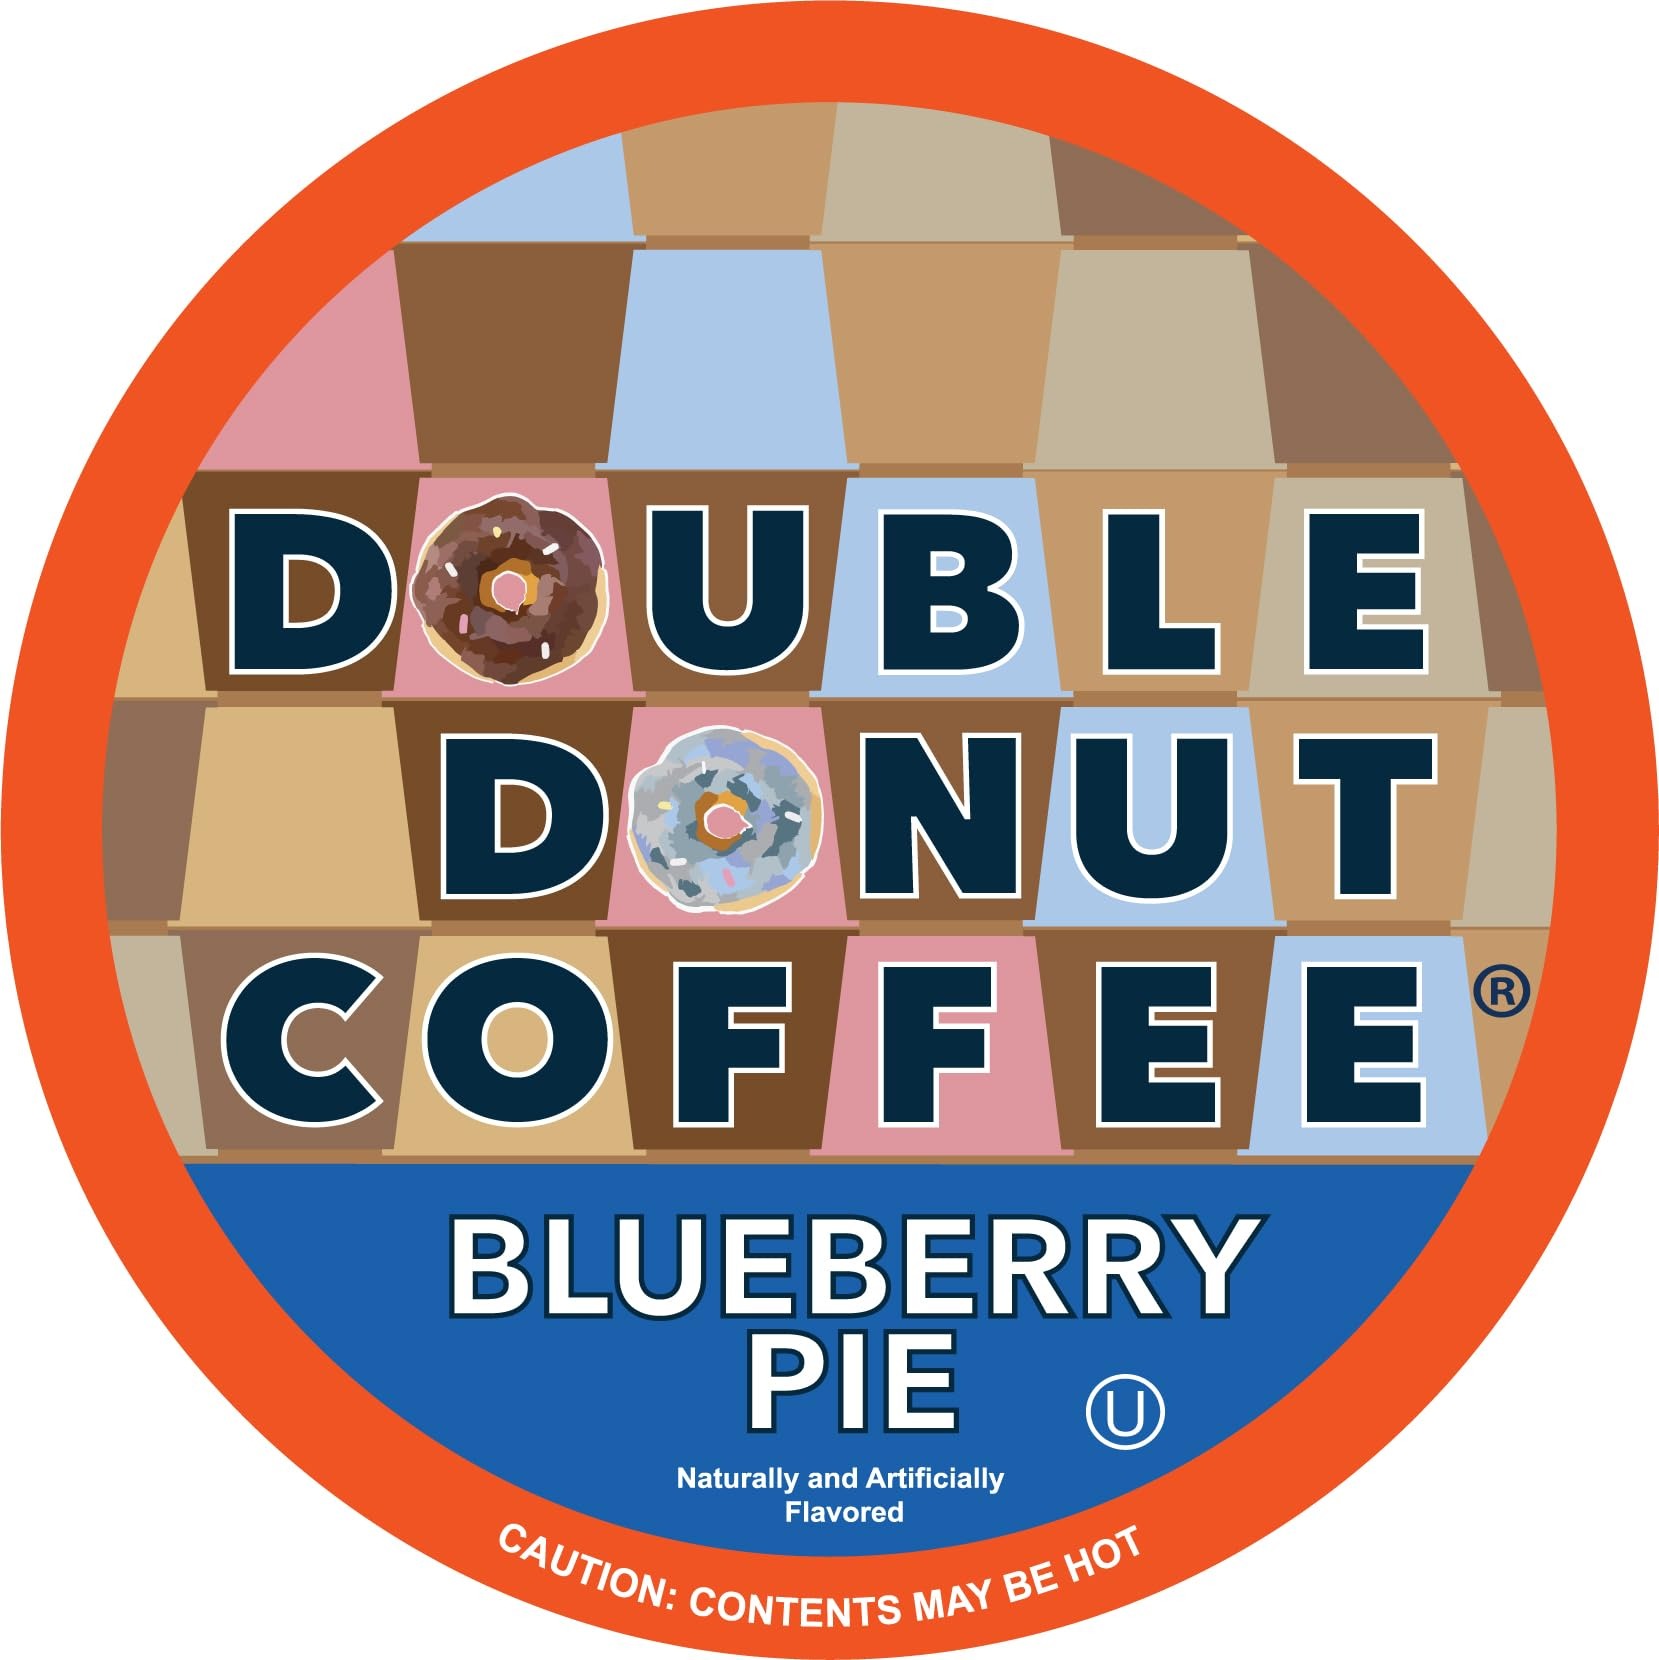
Item Name: Blueberry Flavored Coffee in Single Serve Pods, Iced or Hot, Keurig K-Cups, 48 Count by Double Donut
Bullet Point 1: RICH FLAVOR IN EVERY SIP: Double Donut’s Medium Roast Blueberry Pie is a mouthwatering blend of medium roast Arabica coffee bursting with the comforting taste of fresh-baked blueberry pie.
Bullet Point 2: COMPATIBLE WITH YOUR FAVORITE BREWERS: Double Donut Coffee’s Blueberry Pie is perfect for your Keurig 1.0 or 2.0 Brewing Machines. Drink a hot mug on a frosty morning, or enjoy a refreshing iced coffee beverage on a warm, sunny day.
Bullet Point 3: HIGH-QUALITY INGREDIENTS FOR YOUR MIND AND BODY: Our blend of Arabica beans not only creates the ideal taste, but each capsule is sugar-free, gluten-free, vegan, certified Kosher, and Pareve.
Bullet Point 4: ECO-FRIENDLY PODS: Double Donuts ensures your tastebuds will thank you as you sip this Blueberry Pie Blend. Rest assured, Mother Nature will thank you as well, because each pod for Keurig Kcups is 100% recyclable.
Bullet Point 5: PLEASE NOTE: Keurig K Cups, Green MountainⓇ and Keurig are registered trademarks of Green Mountain and/or Keurig. Double Donut has no affiliation with Green Mountain and/or Keurig
Value: 48.0
Unit: Count

Price: 45.23